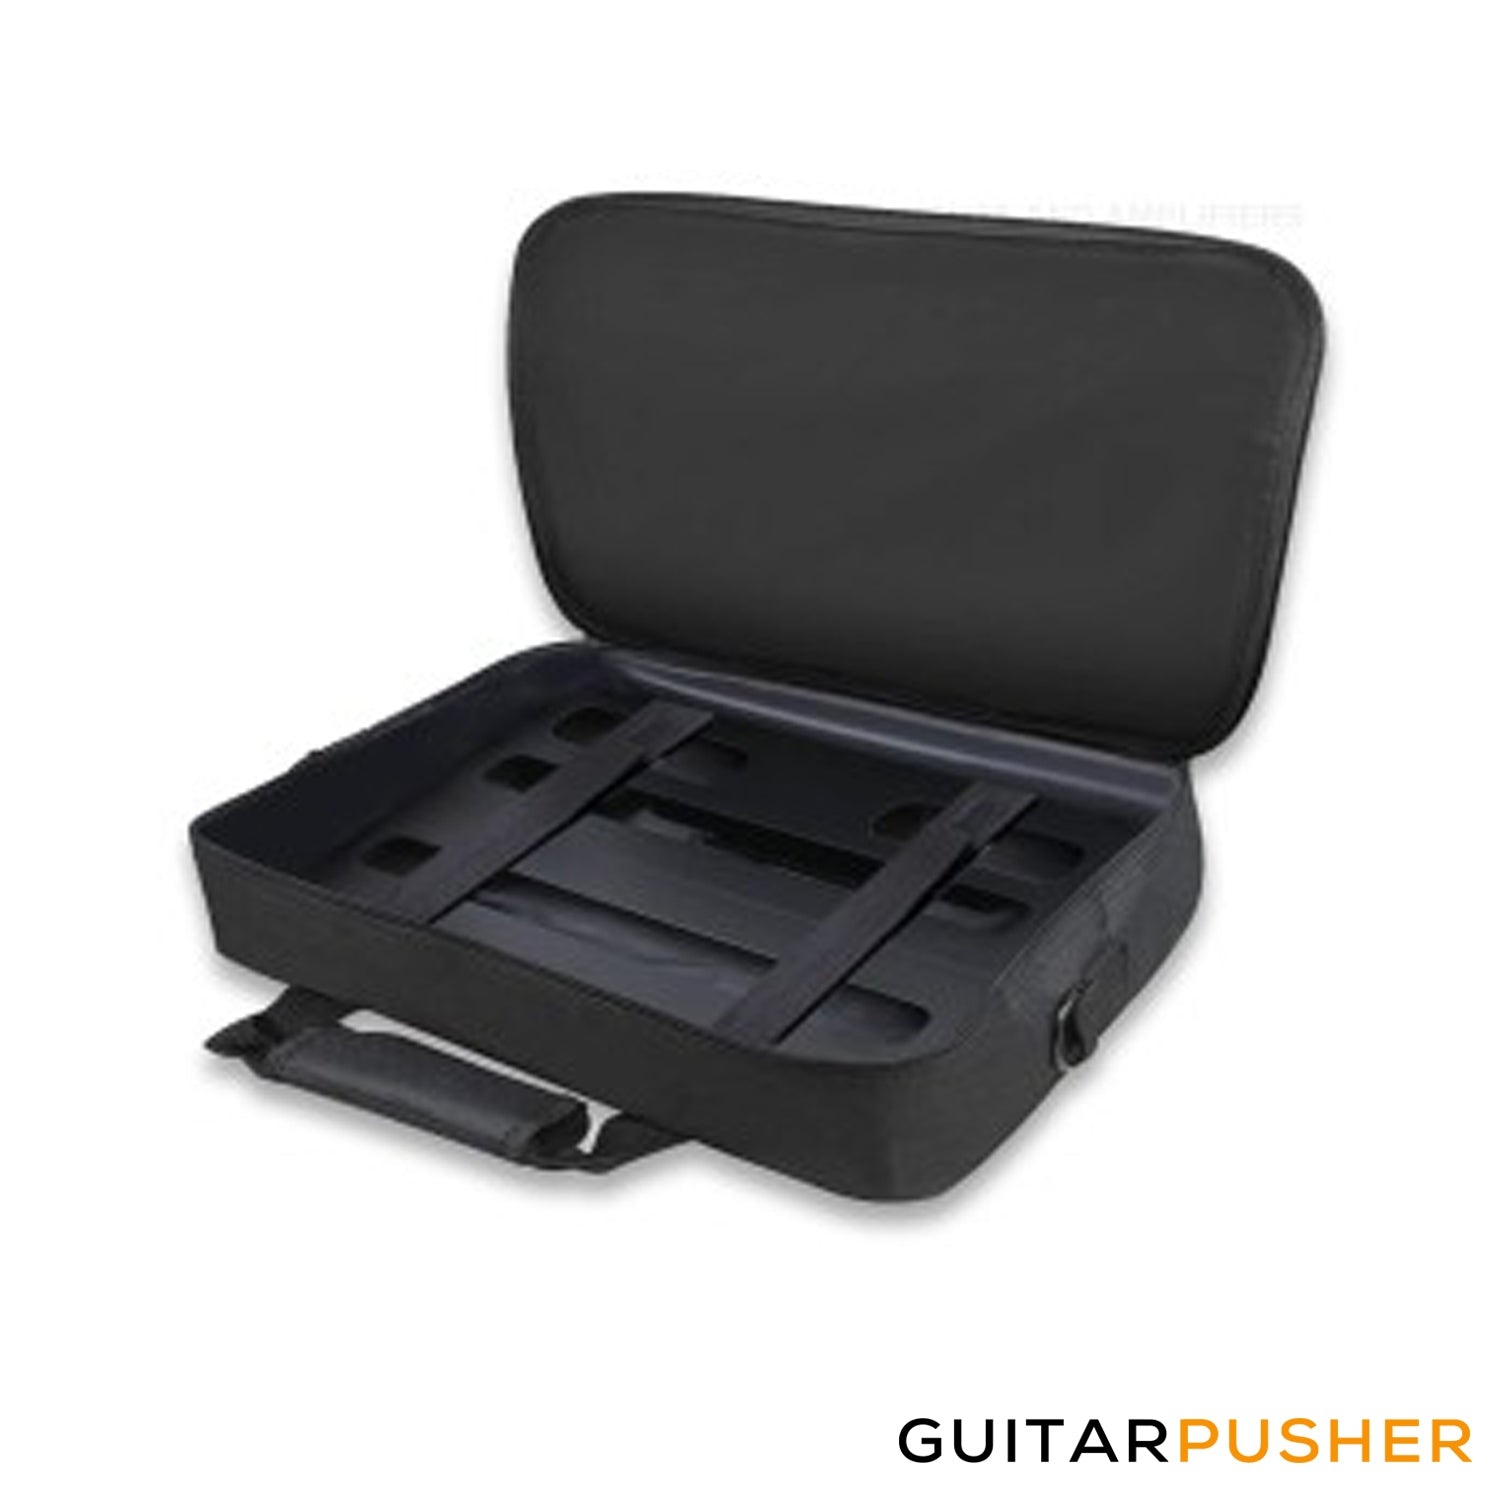
Caline CB-105 BAG Gig Bag for CB-105 MINI Pedalboard
CB-105 Gig Bag for CB-105 MINI Pedalboard.
Brand: Caline
Category: Arts & Entertainment > Hobbies & Creative Arts > Musical Instrument & Orchestra Accessories > String Instrument Accessories > Guitar Accessories > Guitar Cases & Gigbags